Liberty Hall

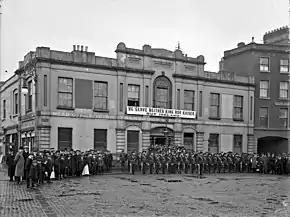
Members of the Irish Citizen Army outside the original Liberty Hall, beneath a banner that reads "We Serve Neither King nor Kaiser, But Ireland."

Standing on Beresford Place and Eden Quay, near the Custom House, the original Liberty Hall was built as the Northumberland Hotel before it became the headquarters of the Irish Citizen Army. During the 1913 Dublin Lock-out a soup kitchen for workers' families was run there by Maud Gonne and Constance Markievicz. Following the outbreak of the First World War a banner reading "We Serve Neither King nor Kaiser, But Ireland" was hung on its front wall, and ICA's newspaper, "The Irish Worker," was printed inside. The newspaper was shut down by the Dublin Castle administration for sedition under the Defence of the Realm Act. It was replaced for a short time by a paper called "The Worker" until that too was banned. James Connolly edited a third paper, "The Workers' Republic", from 1915 until the Easter Rising in 1916.